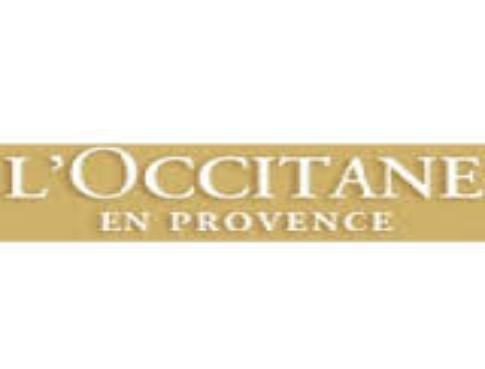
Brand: L'OCCITANE
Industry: Necessities